Carl Oesterley

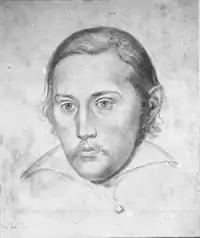
Carl Oesterley, by Adolf Zimmermann

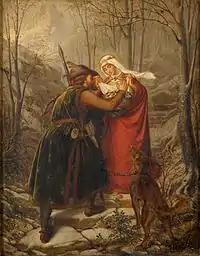
Elizabeth of Hungary and the Miracle of the Roses (1869)

Carl Wilhelm Friedrich Oesterley (22 June 1805 – 29 March 1891) was a German painter and art historian. He is remembered largely for creating oil paintings with Biblical themes.